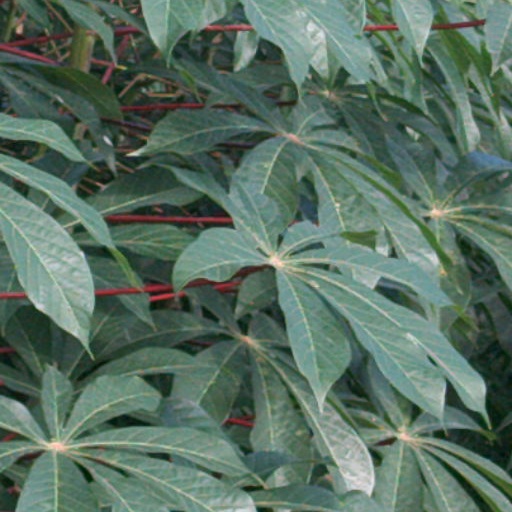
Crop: cassava